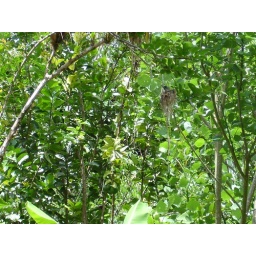
this is the smallest bird in the world..erhhh if you can see it, the little nest is in a coffee tree